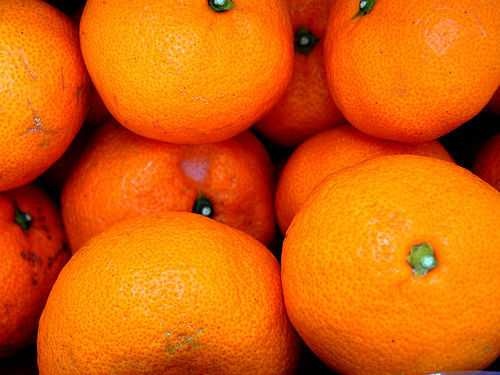
Label: Orange